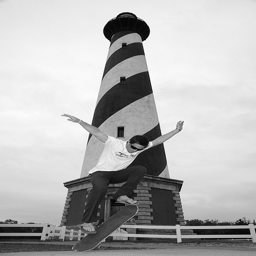
A young man performing an aerial skateboard trick in front of a lighthouse.

a man jumping with his skateboard in front of a lighthouse
A skateboarder doing a trick in front of a lighthouse.
The man is practicing his tricks on his skateboard next to his lighthouse.
A young man riding a skateboard up into the air.